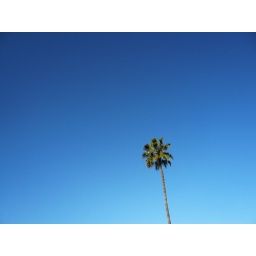
from our balcony - this morning. It's been a while since I saw this blue sky in the morning.